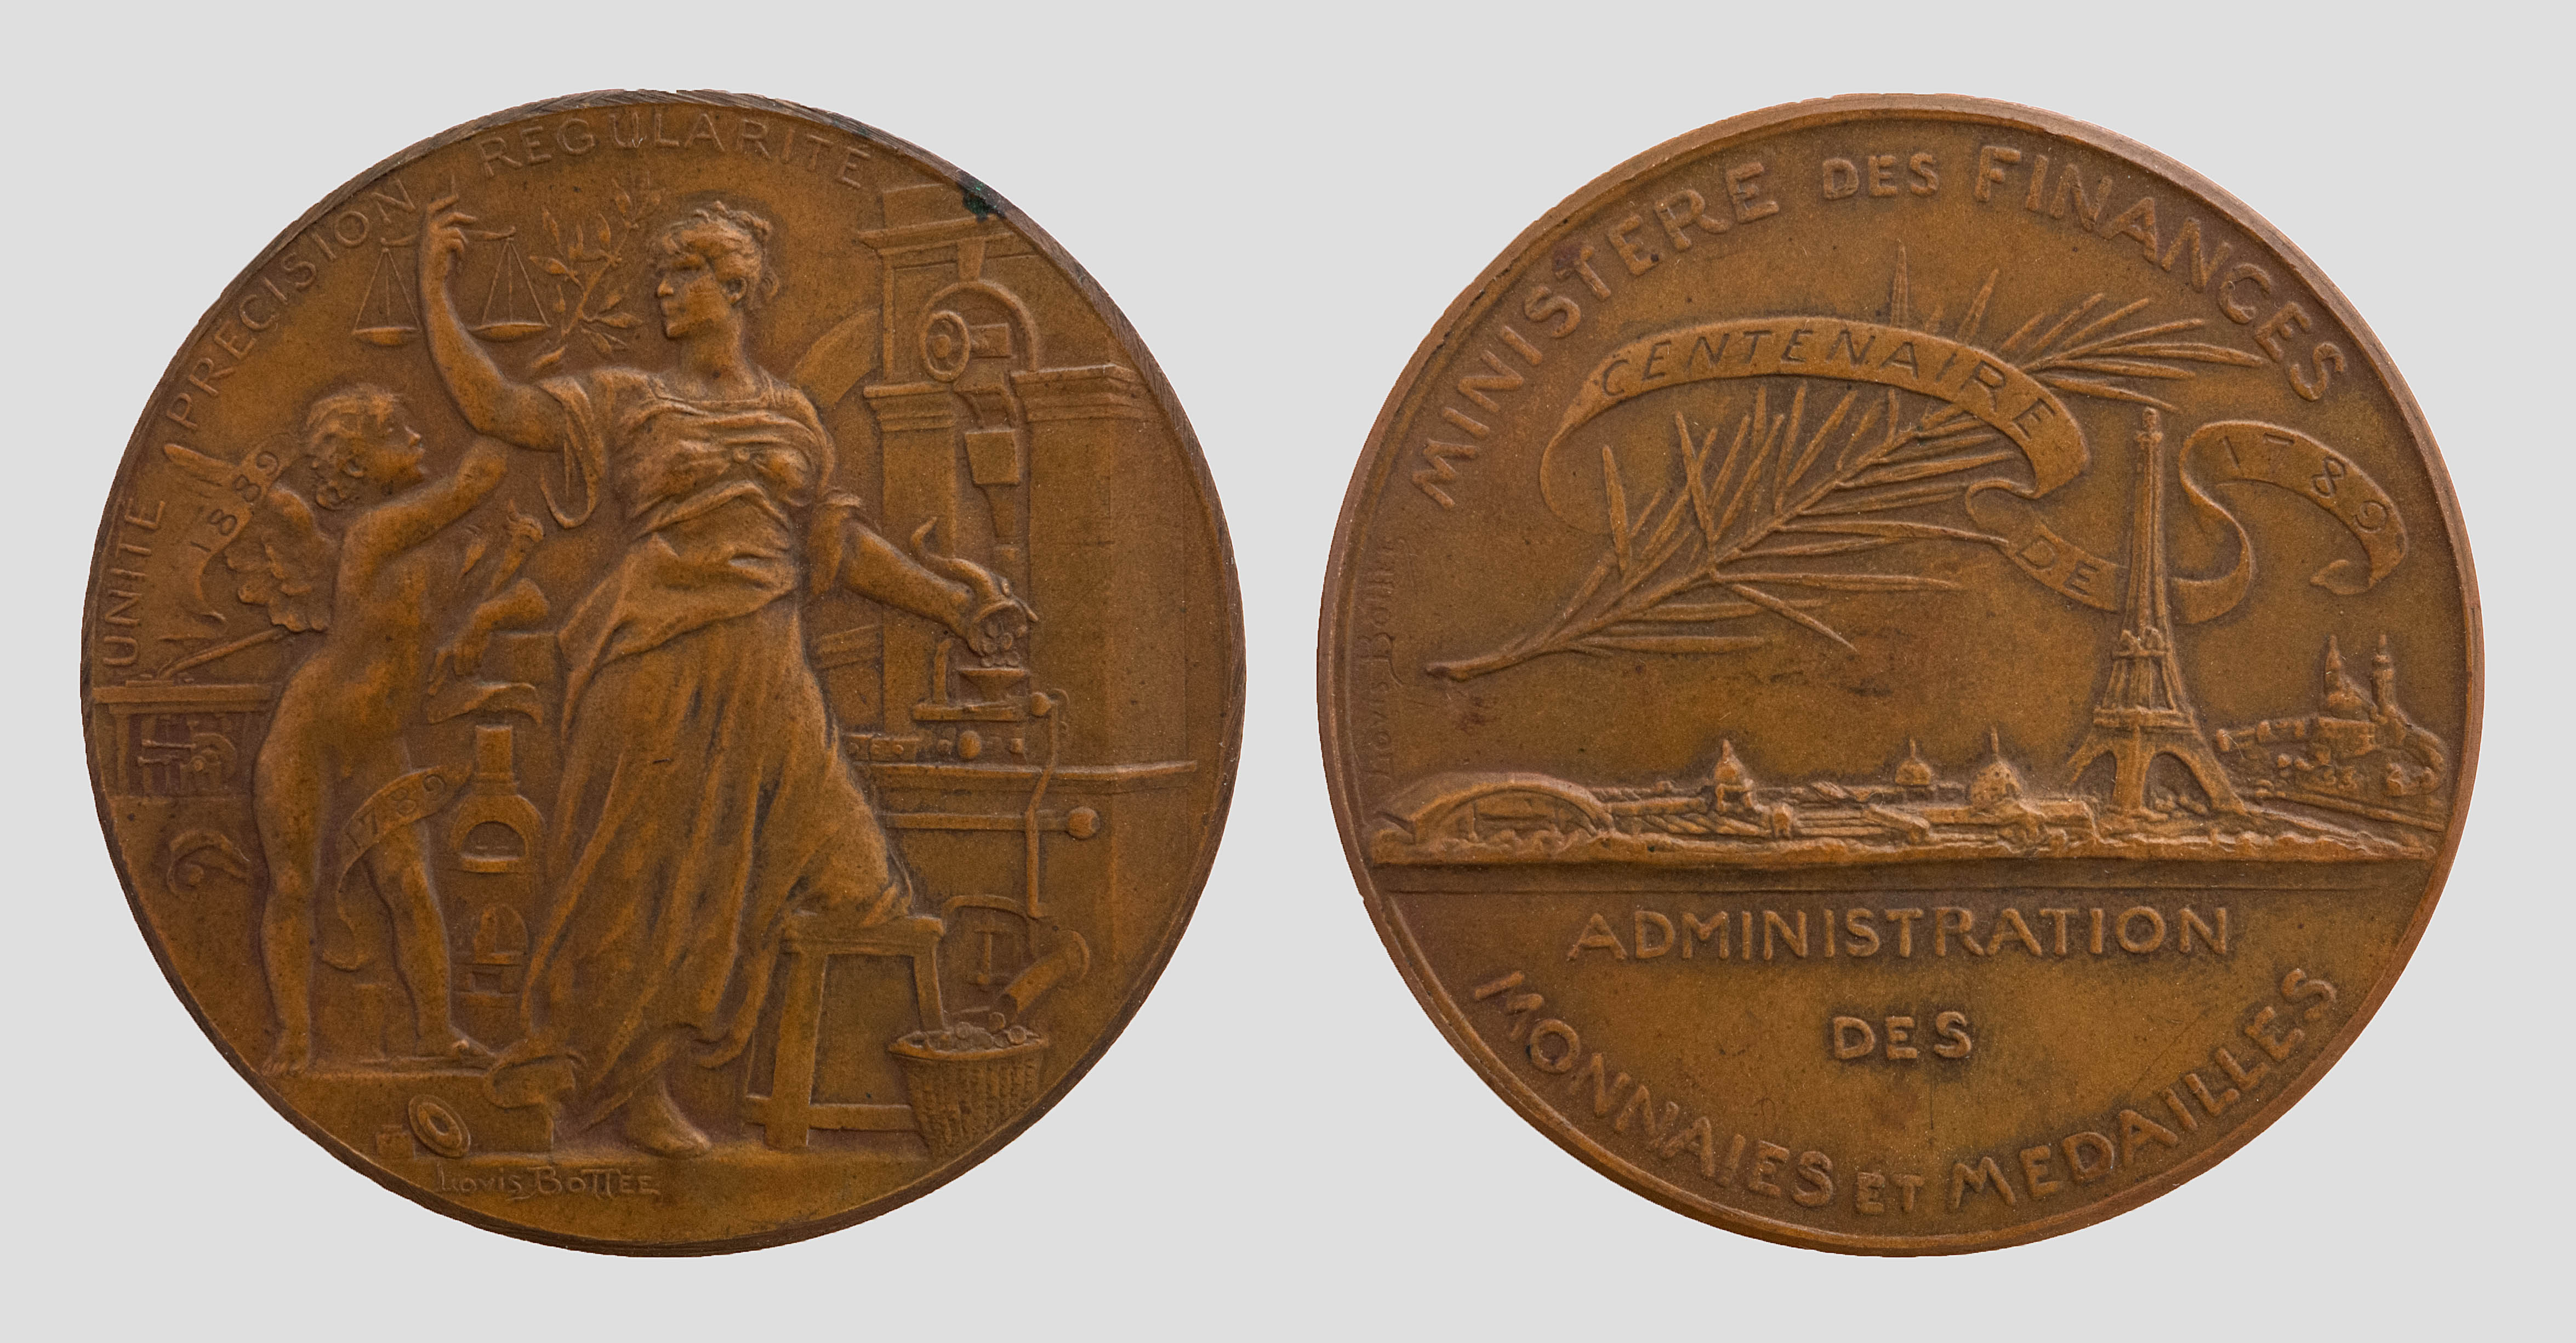
france, tower, macro, money, eiffel, french, et, currency, coin, years, revolution, 100, bronze, lumix, panasonic, dmc, lx7, panasoniclumixdmclx7, medal, numismatic, anniversary, des, unite, precision, allegory, administration, centenary, finances, monnaies, medailles, regularite, misitere, award